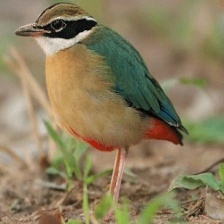
Species: INDIAN PITTA
Scientific name: PITTA BRACHYURA